Odesa

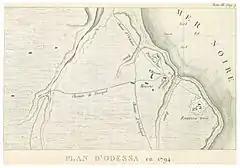
A map of Odesa in 1794

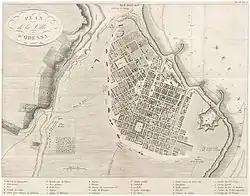
A map of Odesa in 1814

The sleepy fishing village of Odesa had witnessed a sea-change in its fortunes when the wealthy magnate and future Voivode of Kiev (1791), Antoni Protazy Potocki, established trade routes through the port for the "Polish Black Sea Trading Company" and set up the infrastructure in the 1780s.